Bruce Castle

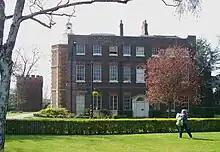
James Townsend remodelled the east façade to have the appearance of a typical Georgian house.

Henry Hare (1635–1708) settled at the Lordship House, renaming it Bruce Castle in honour of the area's historic connection with the House of Bruce. Hare was a noted historian and author of the first history of Tottenham. He grew up at the Hare family house at Totteridge, and it is not known when he moved to Tottenham. At the time of the birth of his first child, Hugh, in 1668, the family were still living in Totteridge, while by the time of the death of his first wife Constantia, in 1680, the family were living in Bruce Castle. According to Hare, Constantia was buried in All Hallows Church in Tottenham. However, the parish register for the period is complete and makes no mention of her death or burial.